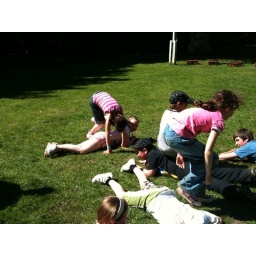
bridge over the river 2